Alex Wagner

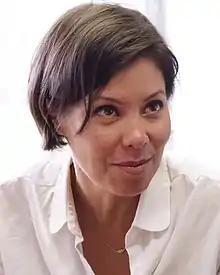
Wagner in 2018

Alexandra Swe Wagner (born November 27, 1977) is an American journalist and television host. She is a senior political analyst and was the host of "Alex Wagner Tonight "on MSNBC. She is the author of "FutureFace: A Family Mystery, an Epic Quest, and the Secret to Belonging" (One World/Random House). She was a contributor for CBS News and is a contributing editor at "The Atlantic". In 2022, she hosted the first season of Netflix's "The Mole" reboot. Previously, she was the anchor of the daytime program "Now with Alex Wagner" (2011–2015) on MSNBC and the co-host of "" on Showtime. From November 2016 until March 2018, she was a TV co-anchor on "CBS This Morning Saturday". She has also been a senior editor at "The Atlantic" magazine since April 2016.